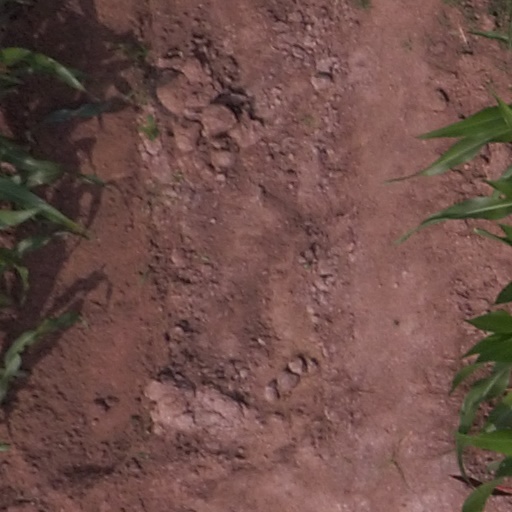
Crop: maize; corn